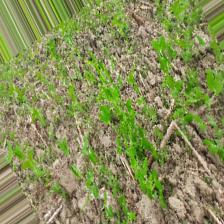
Label: Normal